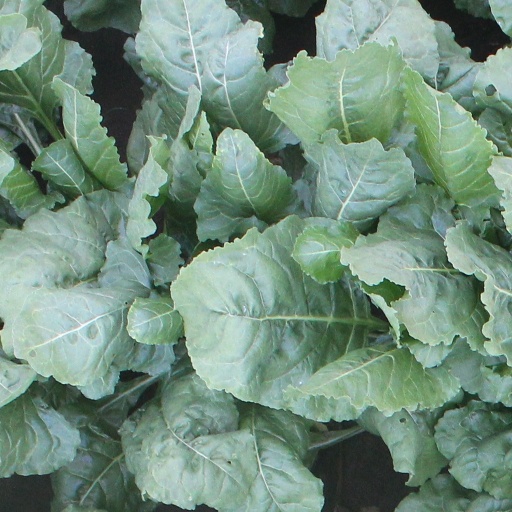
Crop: sugar beet